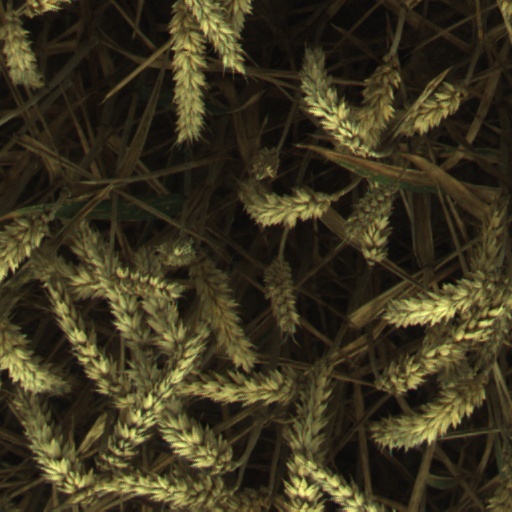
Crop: wheat